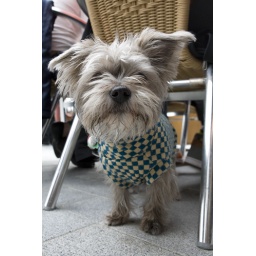
you are allowed to bring your dogs to the beachside cafes...all of them sit quietly under the table